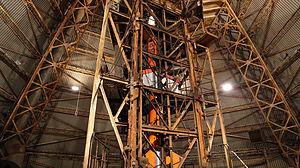
Esrange est une base de lancement de ballons et de fusées-sonde créée par le Conseil européen de recherches spatiales et mise en service en 1966 à 40 kilomètres de Kiruna, dans le nord de la Suède en Laponie, à 200 kilomètres au nord du cercle polaire arctique.